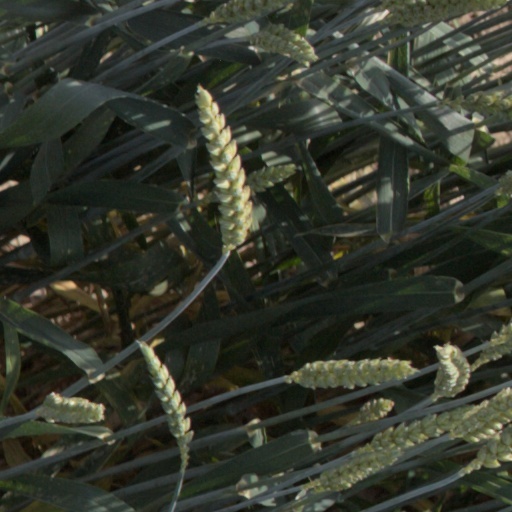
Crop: wheat